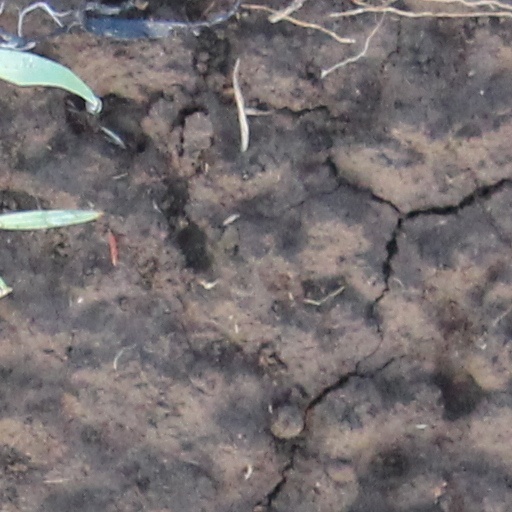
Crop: wheat